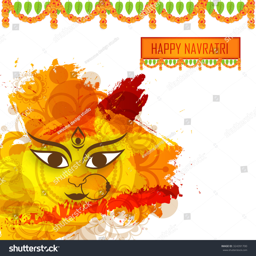
vector illustration in a colourful background for happy navratri .